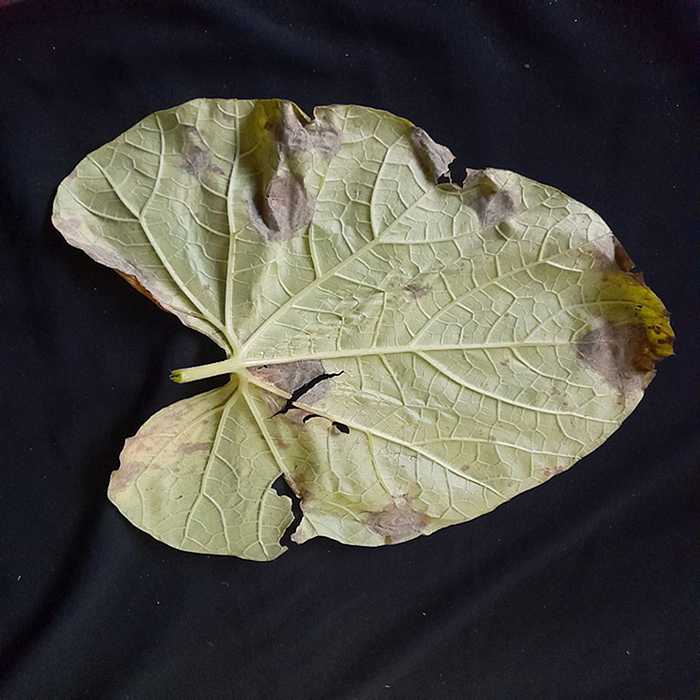
Plant: Bottle gourd
Label: Downey mildew